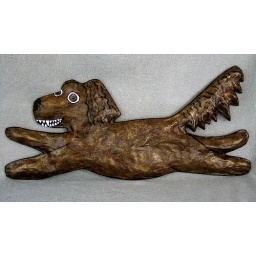
created from recycled Dallas Morning News, paper mache dogs for the wall by patti haskins